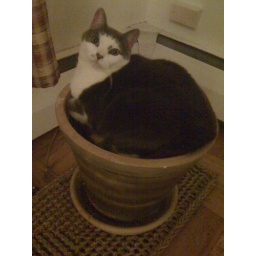
I was trying to grow a plant in this pot. I guess my cat had other ideas :-)